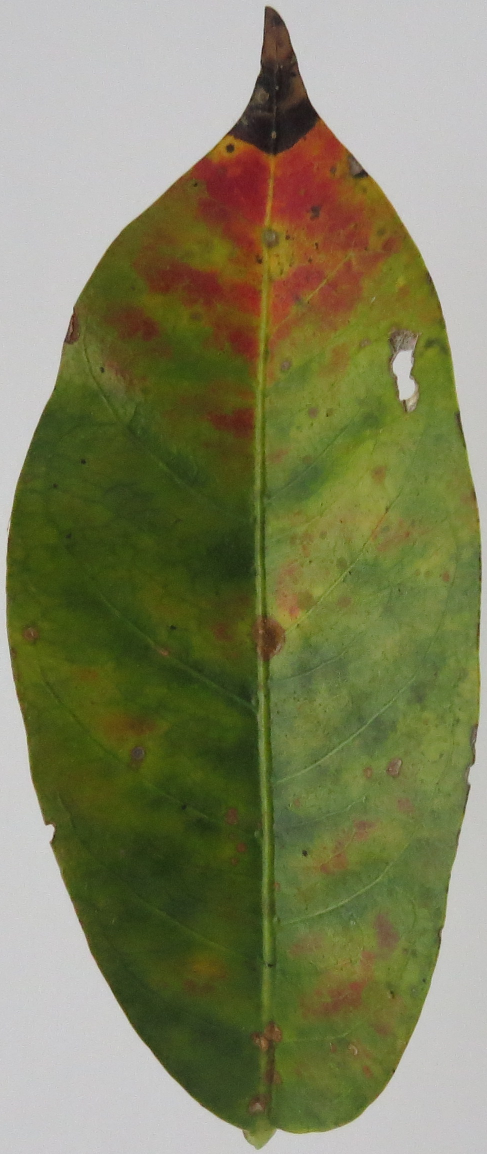
Label: phosphorus-P